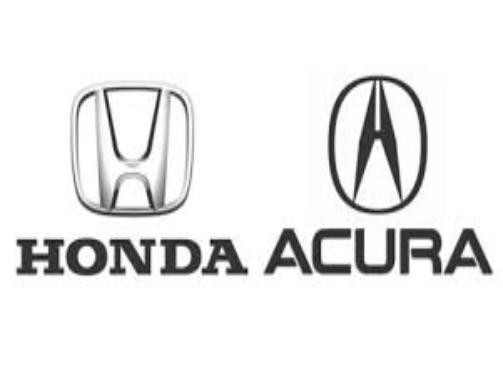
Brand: akurra
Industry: Transportation